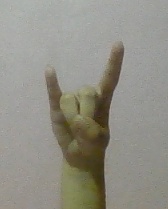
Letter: la